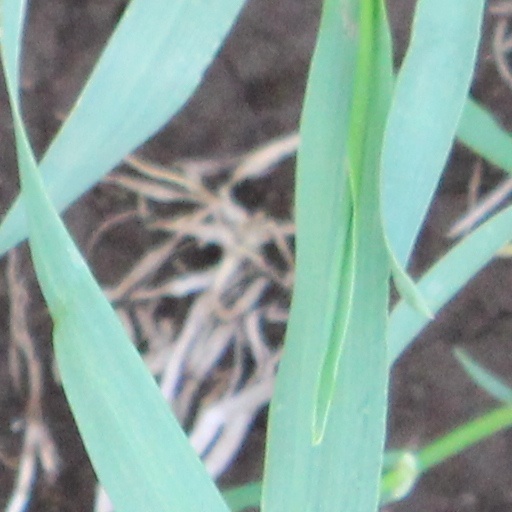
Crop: wheat